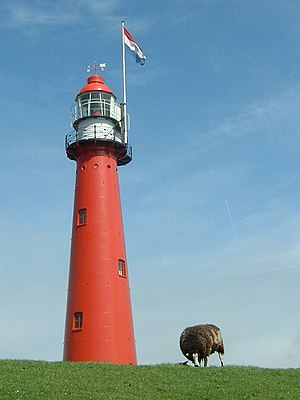
Hoek van Holland / Museer
Fyrtårnet i Hoek van Holland
Hoek van Holland er en havneby ud for Rotterdam i det sydlige Holland. Byen ligger på kysten ud til Nordsøen og den har et areal på 16,7 km², hvoraf 13,9 km² er på land. Byen har 10.146 indbyggere og den er en del af Rotterdams kommune.